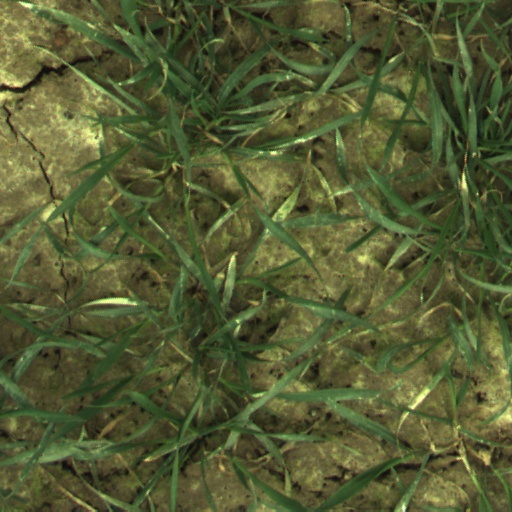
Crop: wheat